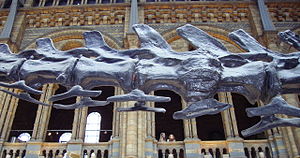
Diplodocus / Beskrivelse
Halehvirvlerne hos D. carnegii viser de dobbelte hæmalbuer som slægtsnavnet refererer til, Natural History Museum, London.
Diplodocus var en slankt bygget sauropod med en længde på 26 meter og en vægt på 15 ton. Diplodocus tilhører Diplodocidea, der indeholder nogle af de største dinosaurer som Supersaurus på næsten 50 ton.